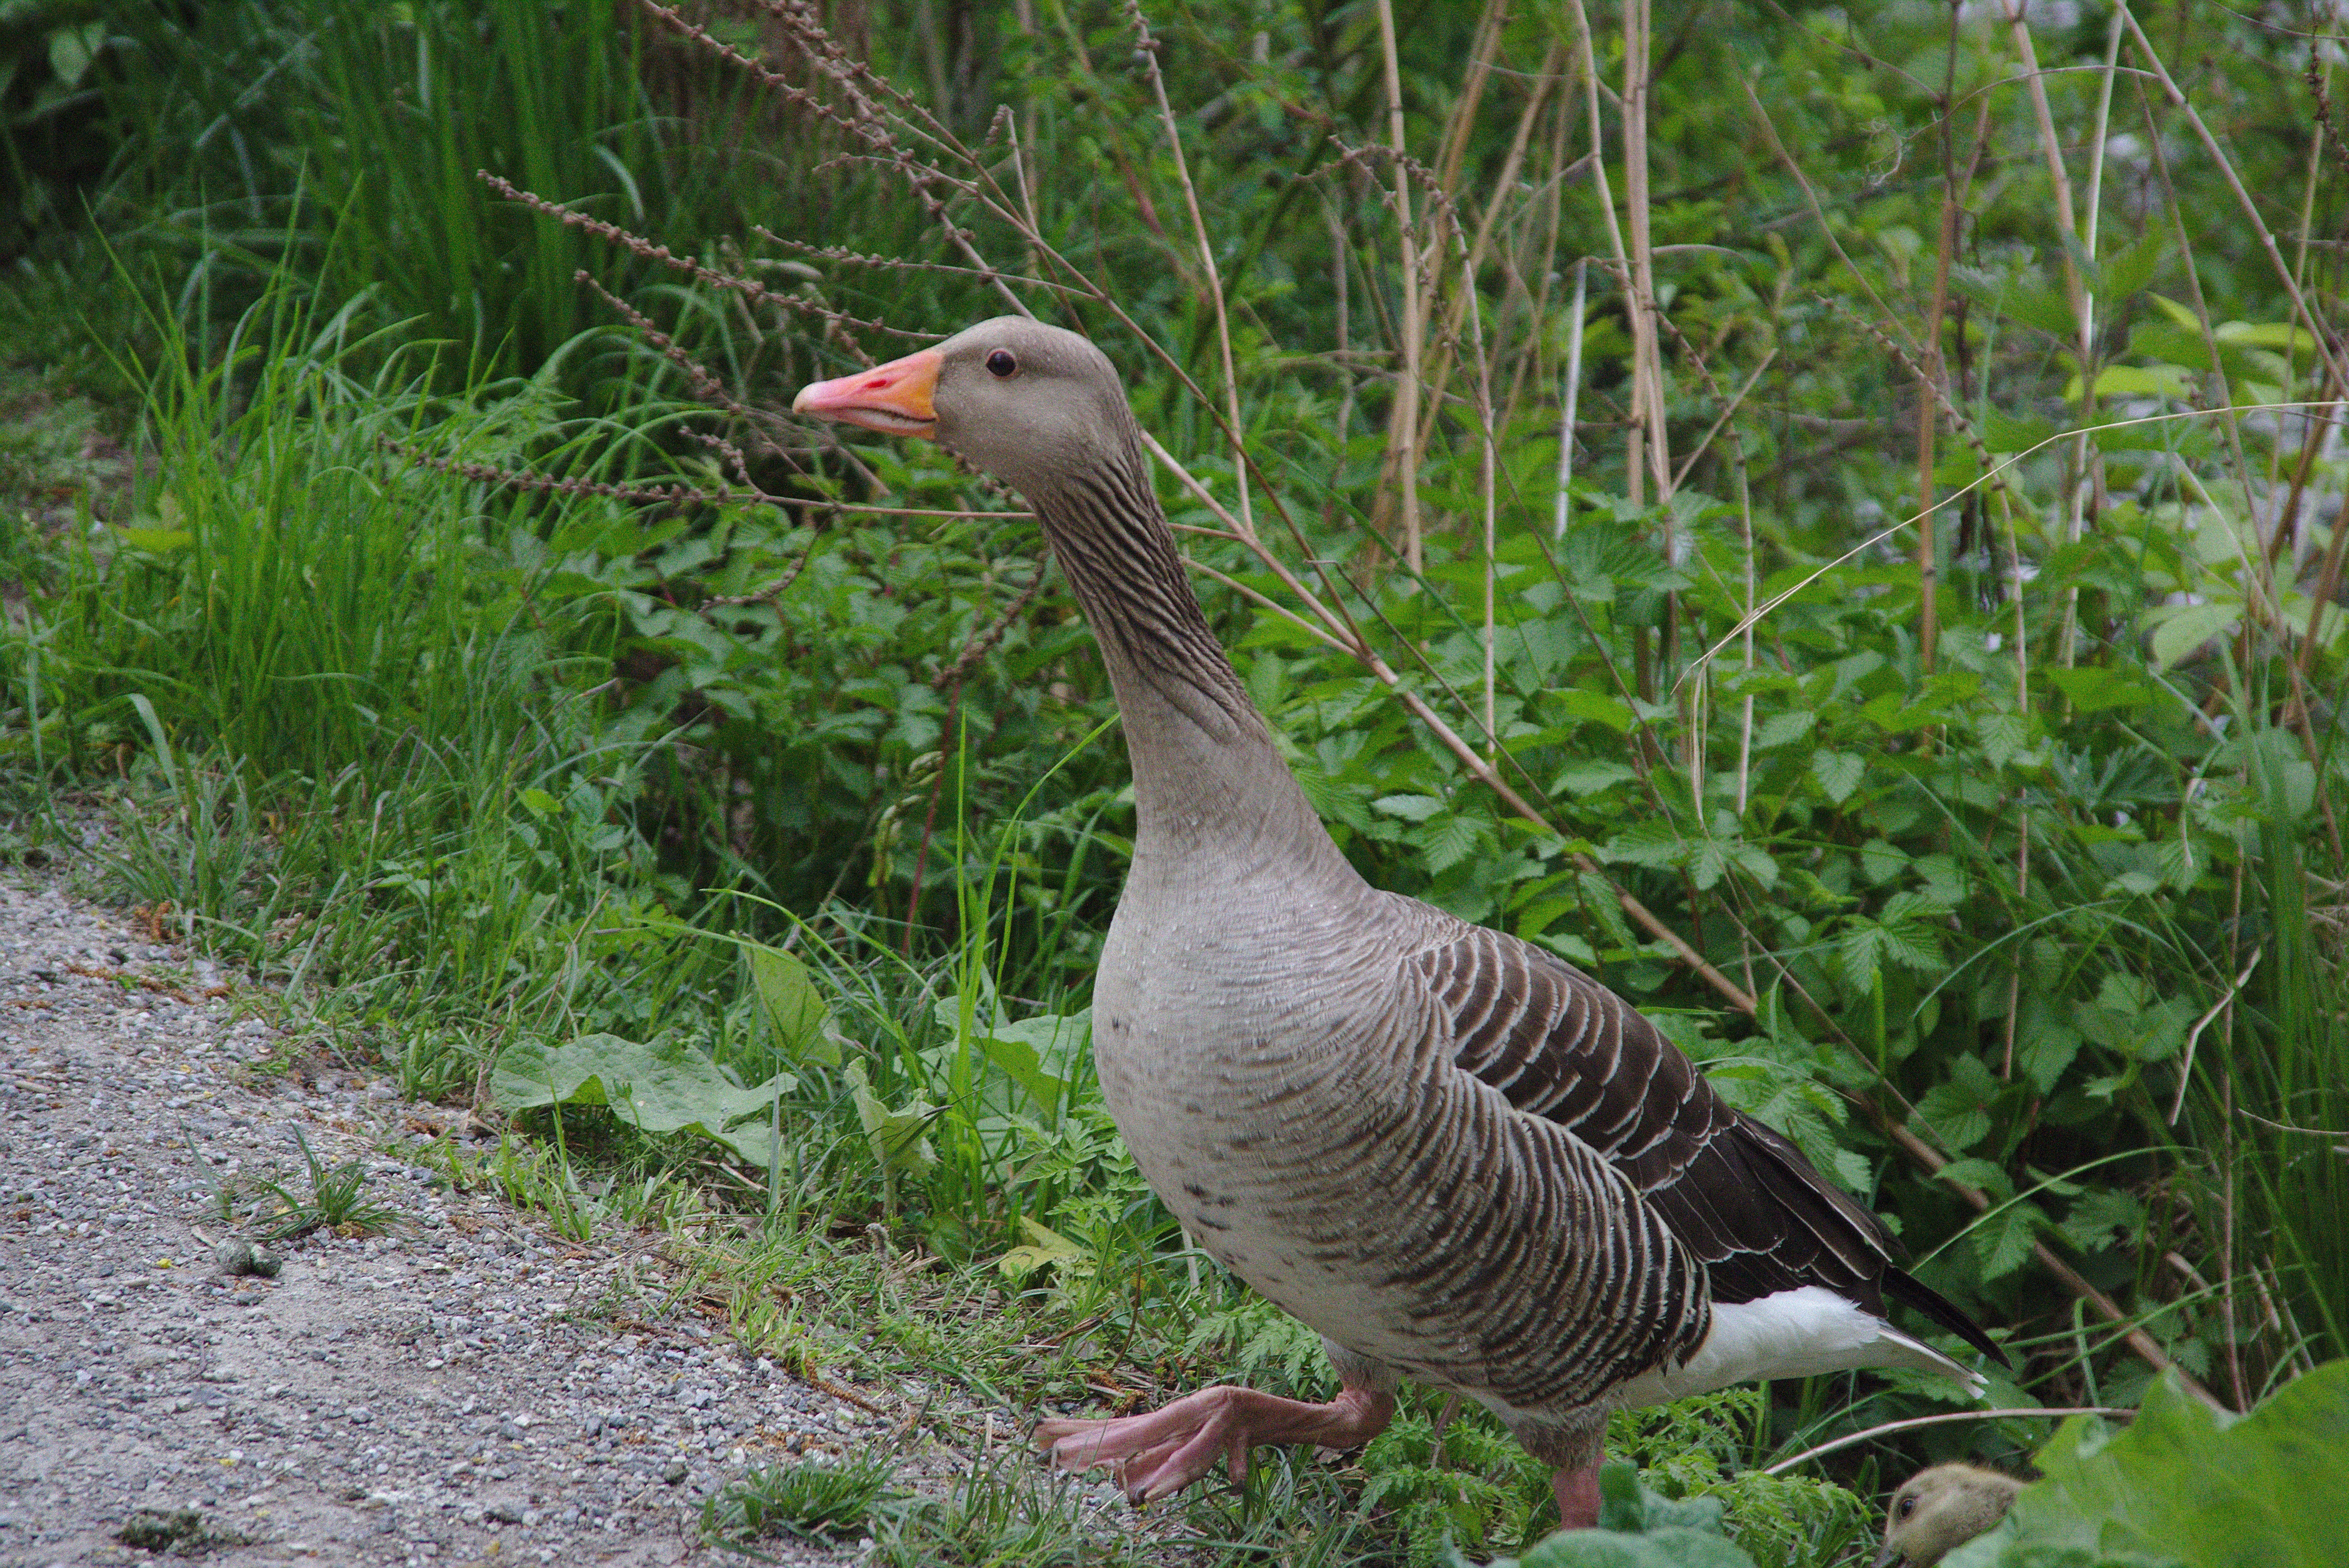
water, nature, bird, prairie, run, animal, wildlife, spring, green, beak, fowl, fauna, plumage, poultry, duck, neck, goose, vertebrate, creature, elegant, waterfowl, water bird, animal world, wildlife photography, marching, pride, schwimmvogel, ducks geese and swans